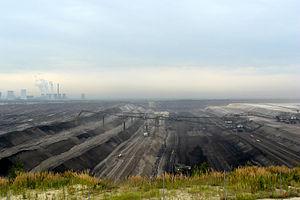
Le bassin minier de Lusace désigne la zone d'extraction de lignite au sud-est du Brandebourg et au nord-est de la Saxe en Allemagne ainsi qu'à l'ouest de la voïvodie de Lubusz en Pologne. Les mines à ciel ouvert de Nochten, Reichwalde, Welzow-Süd et Jänschwalde sont aujourd'hui encore exploitées. Le lignite est ensuite utilisé dans les centrales électriques de Jänschwalde, Schwarze Pumpe et Boxberg et les centrales thermiques de Berlin-Klingenberg et Chemnitz. La puissance générée par les centrales est d'environ 8 000 mégawatts.